Norse settlements in Greenland

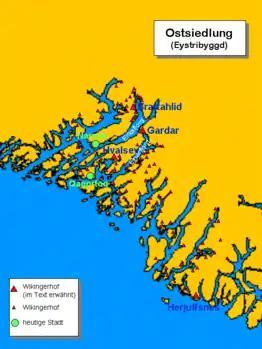
Map of the Eastern Settlement

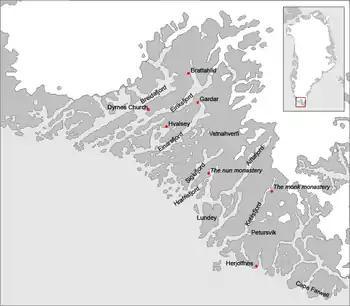
Map of the Eastern Settlement with main courtyards and churches

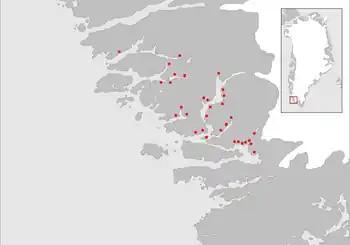
Map of the Central Settlement

In the literature, a distinction is made between two Icelandic settlements in Greenland - the larger eastern settlement (Eystribyggð) around today's Qaqortoq and the smaller western settlement (Vestribyggð) around today's city of Nuuk (Godthåb) – both of which are located on the west coast of Greenland. Due to the far reaches of the Gulf Stream, the climate in these areas is significantly more favorable than in all other areas of Greenland. Between the two settlements there were still a few scattered farms (near today's Ivittuut), which are summarized in some publications as a "middle settlement". In contrast to the Inuit, who needed immediate access to the open sea as hunters and fishermen, the agricultural Grænlendingar settled in the protected areas at the end of the long fjords. The climatic conditions there were more favorable for agriculture and pasture farming. According to current estimates, the total number of Icelanders in Greenland was a maximum of 5,000 to 6,000 people, most of whom lived in the eastern settlement. So far, the remains of around 300 farms, 16 community churches (plus several chapels), a Benedictine monastery of St. Olaf near Unartok and a monastery on the Tasermiut Fjord are known.